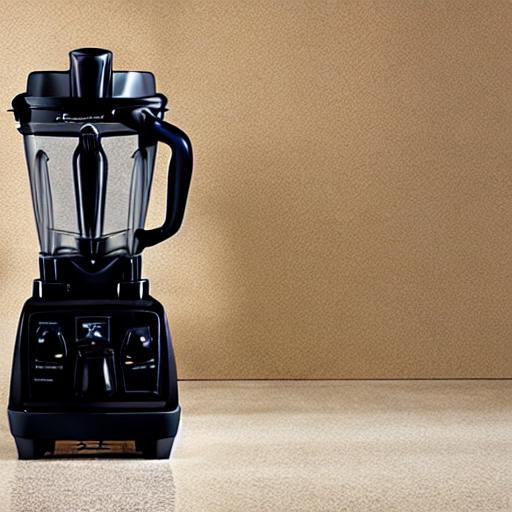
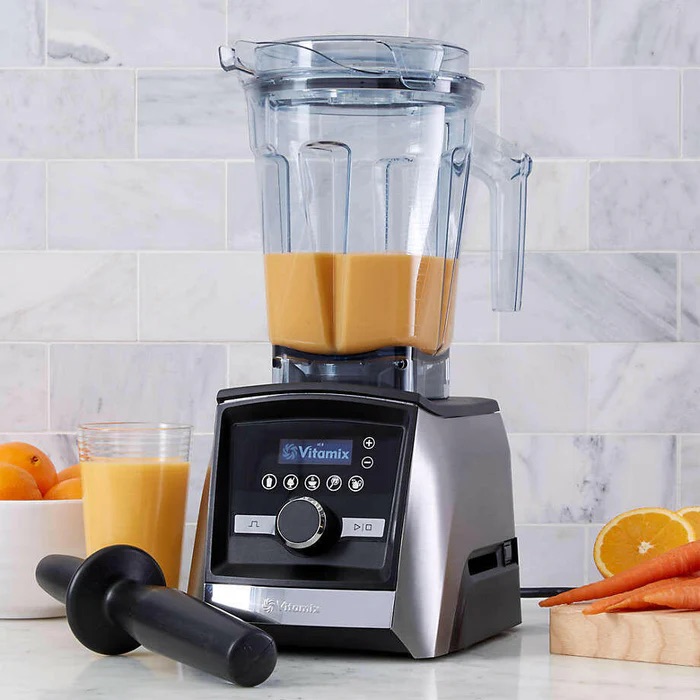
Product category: items_blender
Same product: no